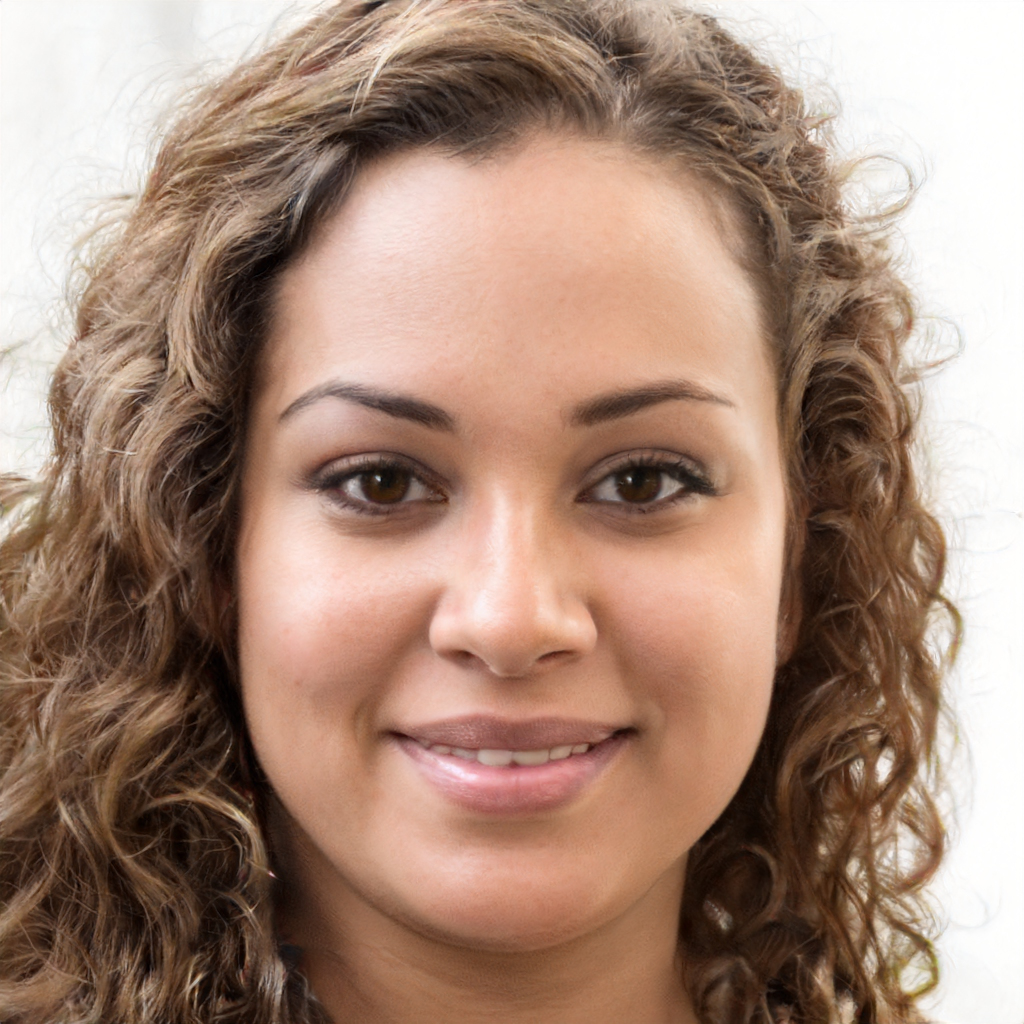
Gender: Female